Human rights in China

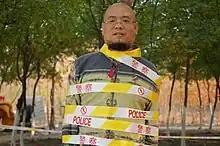
Chinese blogger and human rights activist Wu Gan was sentenced to 8 years in prison in December 2017

In June 2020, Cai Xia, a retired professor of CCP's Central Party School, criticized CCP general secretary Xi Jinping, called him a "mafia boss" and the ruling Communist Party a "political zombie". In a 20-minute audio on social networking sites, she said that everyone is Xi's slave, and there is no human rights and rule of law, She suggested that Xi should retire. On 17 August 2020, Cai Xia was expelled from the CCP's Central Party School and her retirement pensions were cancelled. On 24 July 2020, the CCP expelled an outspoken and influential property tycoon, Ren Zhiqiang, who denounced the country's authoritarian leader Xi Jinping. He went missing in March after criticizing Xi, and later his case was passed to the judiciary system